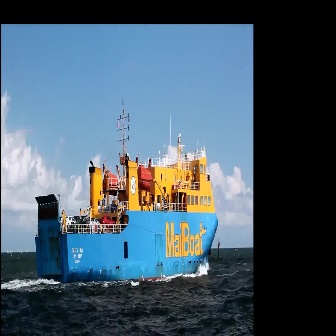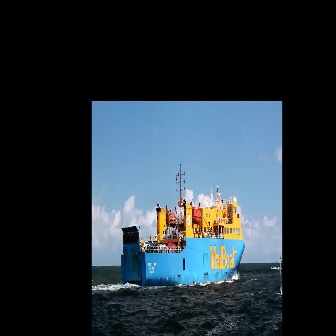
  Please identify the target specified by the bounding box [34,98,219,283] in the first image and locate it in the second image. Return the coordinates in [x_min,y_min,x_max,y_max] format.
Answer: [120,161,245,286]